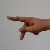
The image shows a hand gesture representing the letter 'P' in Indian Sign Language.